Raymond Reade

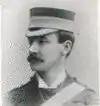
Reade as a young officer.

Reade was commissioned into the 85th Regiment of Foot on 14 January 1880. He was promoted to captain in October 1887.